Single Ladies (Put a Ring on It)

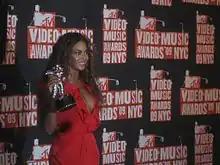
Beyoncé is smiling while standing in front of a black wall with several images of the 2009 MTV Video Music Awards logo on it. She wears a red dress and she is holding a silver astronaut-shaped trophy.

Although the video for "Single Ladies" was the cheapest and quickest of all her videos to produce, Beyoncé felt that it ended up being "the most iconic ... something special". It spawned a dance craze and inspired thousands of imitations all over the world, many of which were posted on YouTube. In an interview with MTV, Beyoncé expressed her appreciation of the public's response to the video, and stated that she had spent much time watching several of these parodies: "It's beautiful to feel you touch people and bring a song to life with a video." Nava also expressed his surprise at the positive reception of the video, and attributed its success to the video's understated, less-is-more approach. In an interview with Chandler Levack for "Eye Weekly", Toronto director Scott Cudmore stated that the Internet age has impacted the way music videos are made, as well as perceived by an audience. Although Cudmore believes that the music video as a medium is "disappearing ... from the mainstream public eye", he accredited "Single Ladies" with its resurgence, and stated that after the video appeared on the Internet, people began to "consciously look for music videos because of its art".